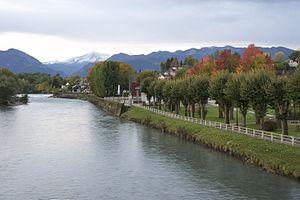
Nay est une commune française située dans le département des Pyrénées-Atlantiques, en région Nouvelle-Aquitaine.